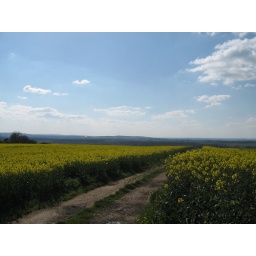
The yellow of the flowers of Oil-seed rape now dominate the southern English countryside in April &amp;amp; May.